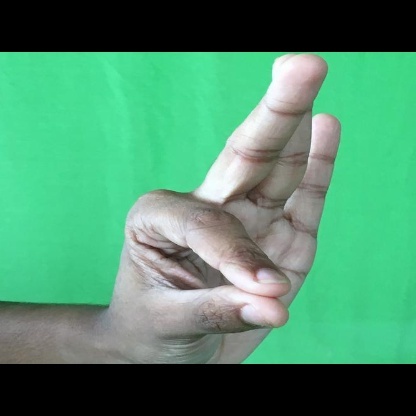
Mudra: Hamsasyam